1966 New Zealand general election

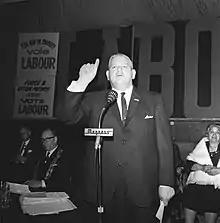
Kirk opening Labour's campaign

The date for the main 1966 elections was 26 November. 1,409,600 people were registered to vote. Turnout was 86.0%, a number relatively low for the time. The number of seats being contested was 80, a number which had been fixed since 1902. It was, however, the last election in which the number of seats was set at this level.